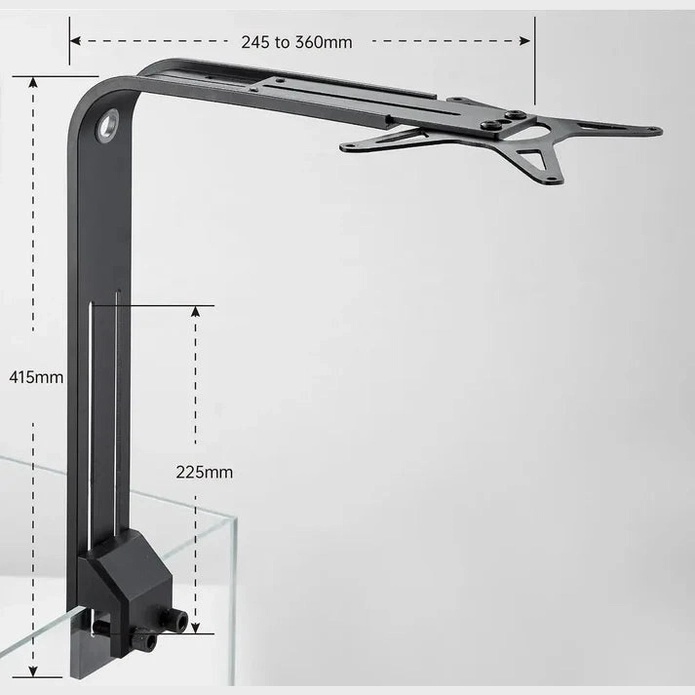
Chihiros Stand For Nova
Chihiros Stand for Nova – LED Aquarium Light Mounting Accessory The Chihiros Stand for Nova is a specialized mounting accessory designed for the Chihiros Nova 1 LED light series. It offers an adjustable and secure solution for mounting the Nova 1 lights, ensuring precise placement over your aquarium. With a sturdy metal construction and compatibility with various tank configurations, this stand provides the flexibility and stability needed for effective lighting. Key Features: Compatibility: Fits aquariums with glass thickness up to 25mm. Adjustable Height: Adjustable up to 16.34 inches (415mm) for flexible lighting positioning. Sturdy Construction: Made with durable metal for long-lasting use. Designed for Nova 1 LED Lights: Tailored specifically for the Chihiros Nova 1 LED light series. Technical Specifications: Mounting Compatibility: Supports aquarium rim thickness of 5-25mm. Adjustable Height: Up to 16.34 inches (415mm). Material: Metal construction for durability and strength. The Chihiros Stand for Nova offers aquarium enthusiasts a reliable and adaptable solution to position their Nova 1 LED lights with precision, ensuring optimal lighting for aquascaping and plant growth.
Brand: Pets Qatar
Category: Animals & Pet Supplies > Pet Supplies > Fish & Aquatic Supplies > Aquarium Lighting